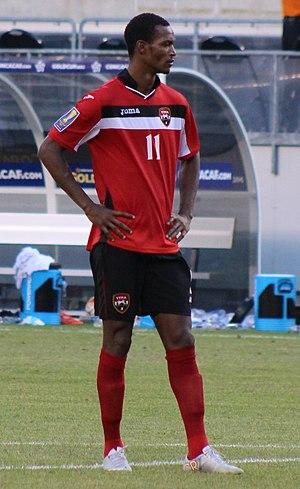
Ataullah Guerra est un footballeur international trinidadien né le 14 novembre 1987 à Laventille. Il joue au poste de milieu de terrain.